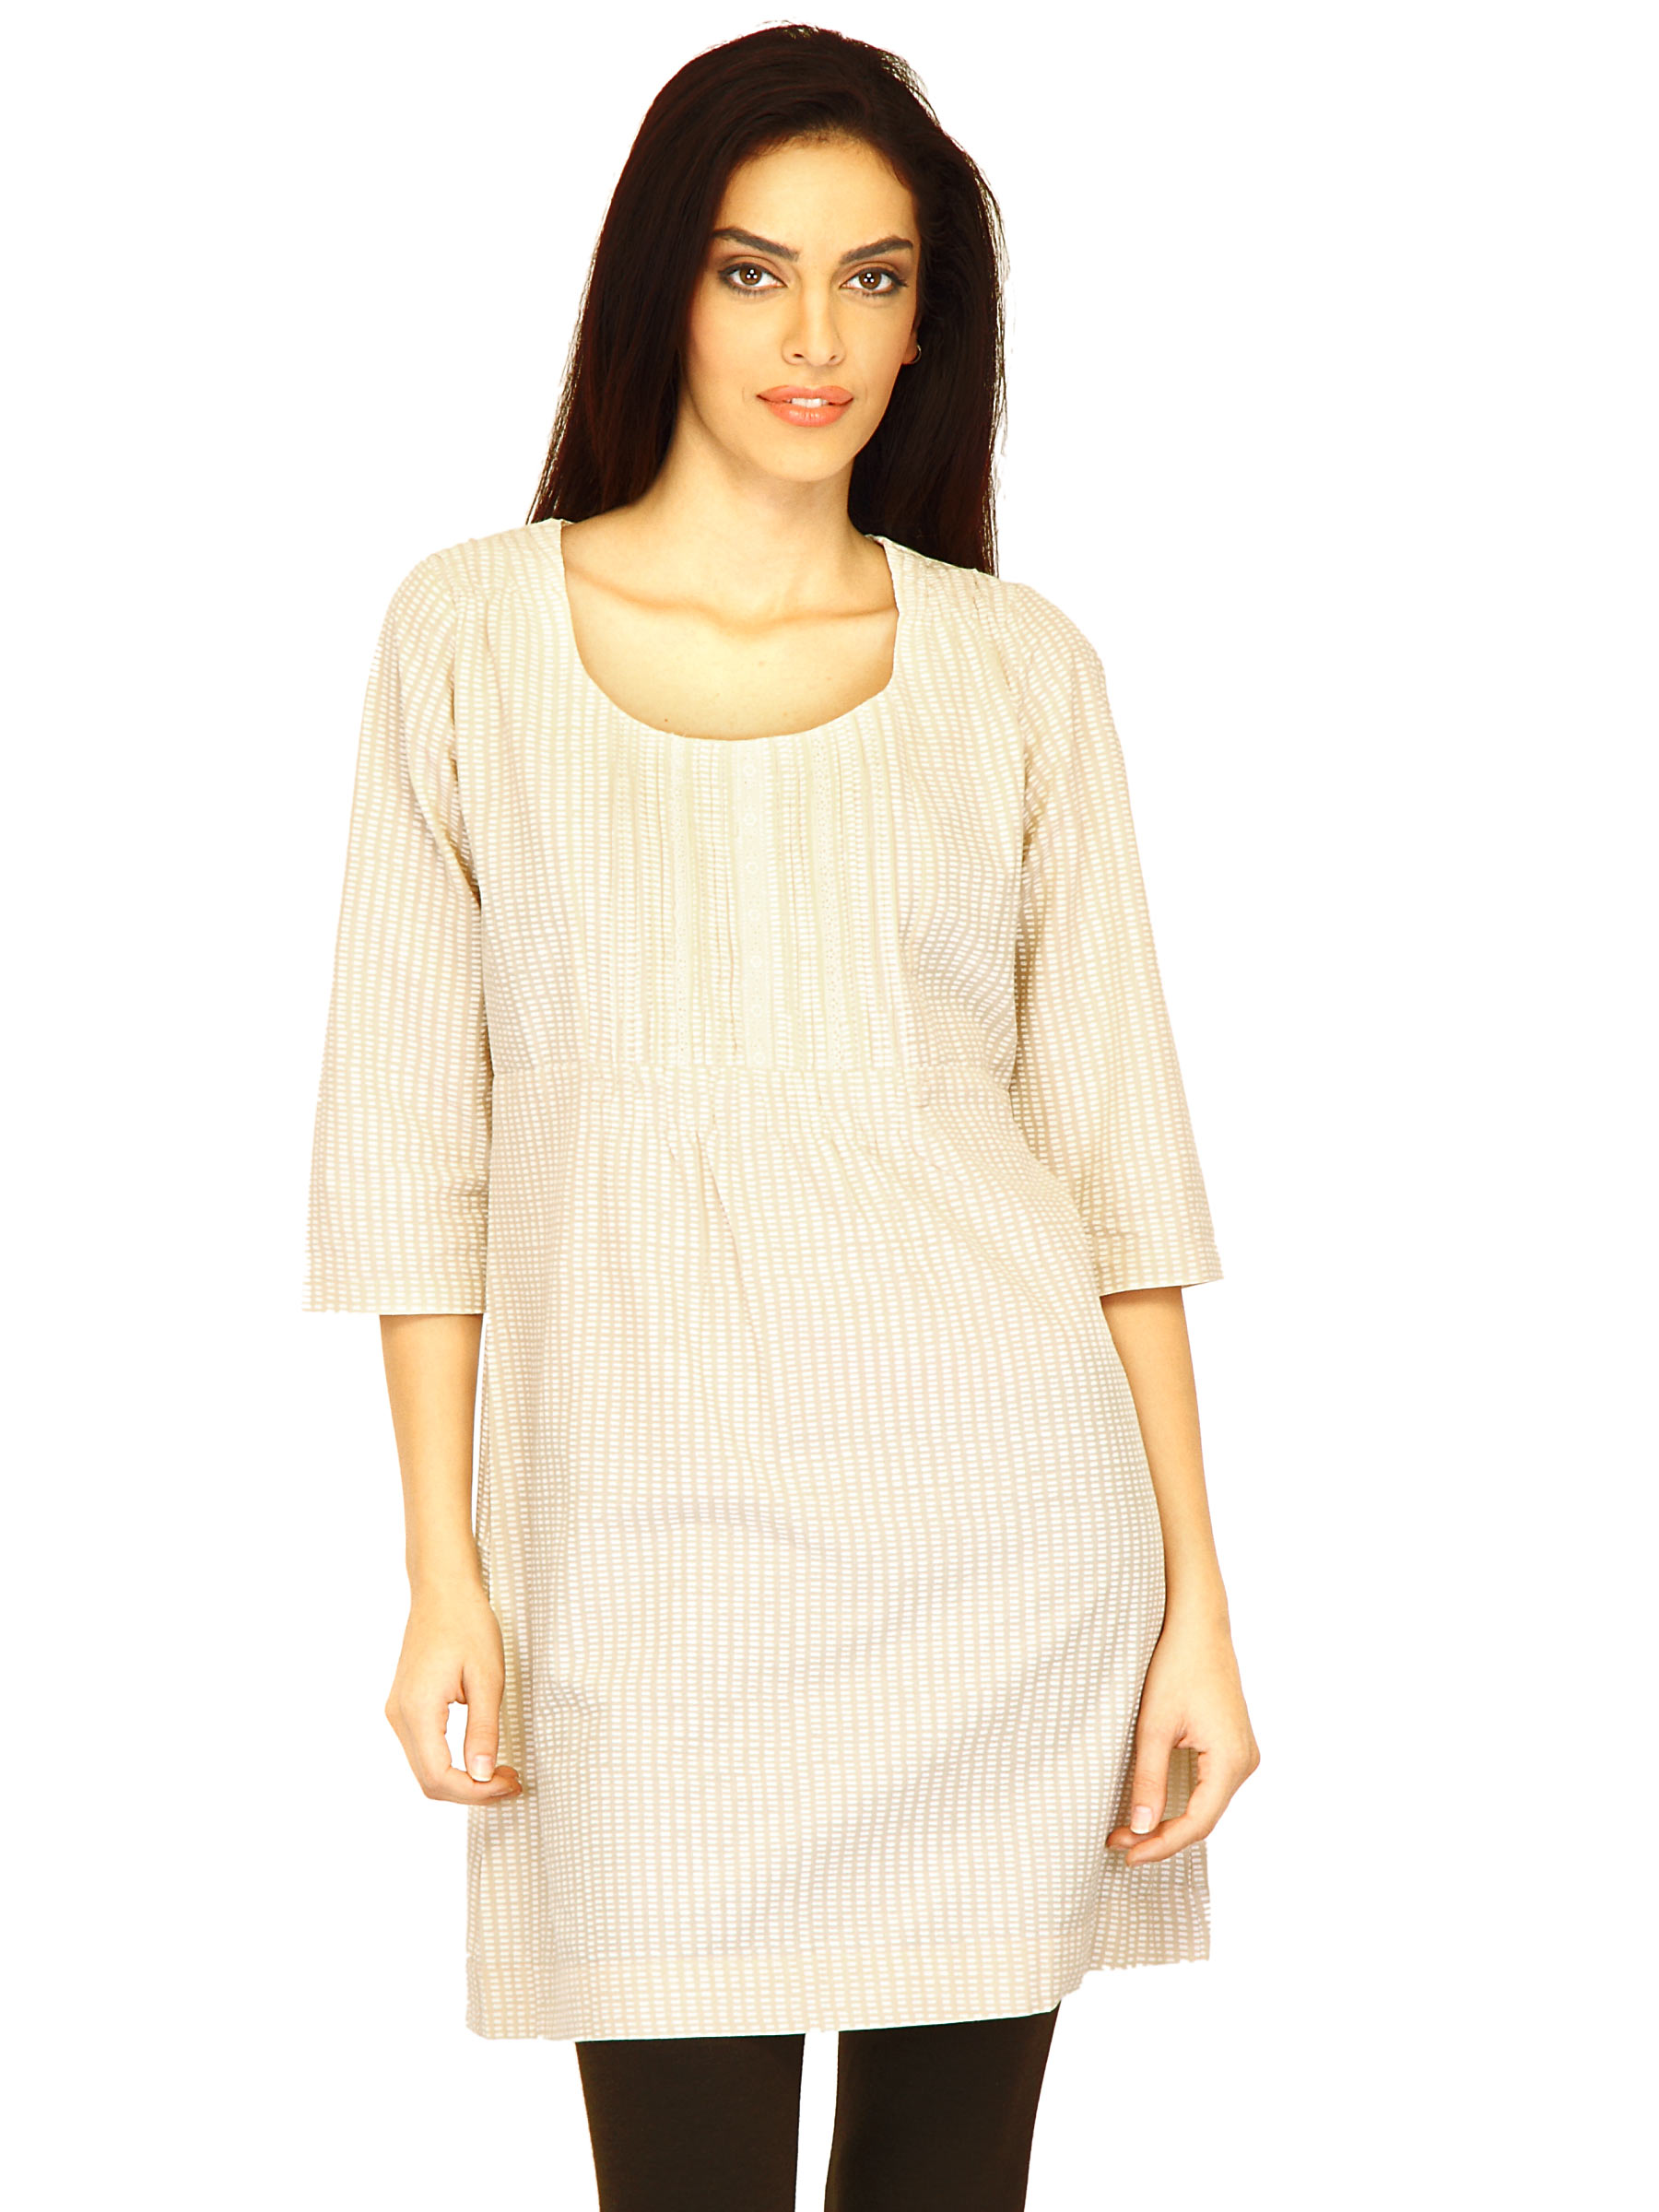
W Women Printed Cream Kurtis
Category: Apparel / Topwear / Kurtis
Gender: Women
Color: Cream
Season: Summer 2011
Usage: Ethnic